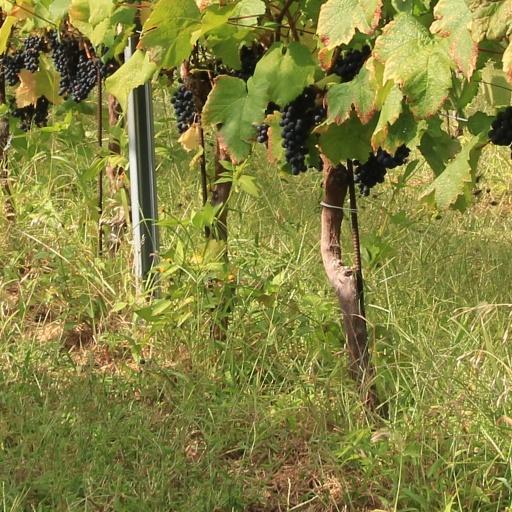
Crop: grape